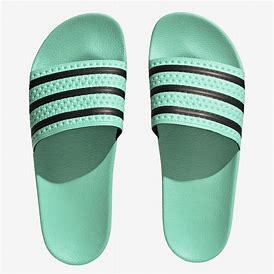
Brand: Adidas
Model: Adilette Shower